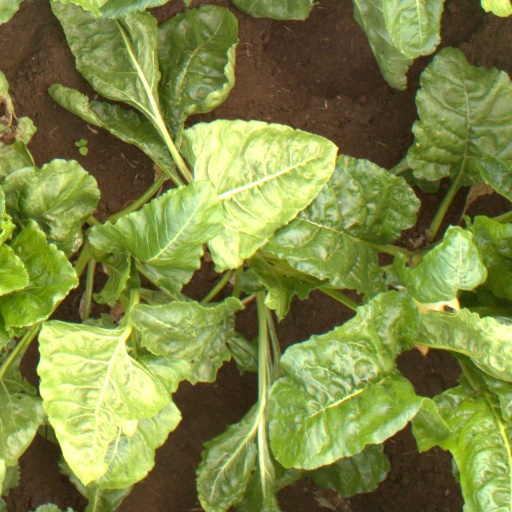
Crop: sugar beet